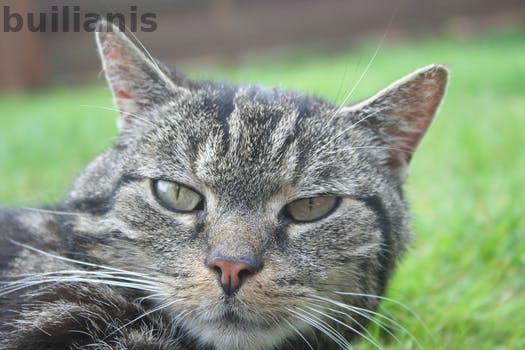
Label: Watermark